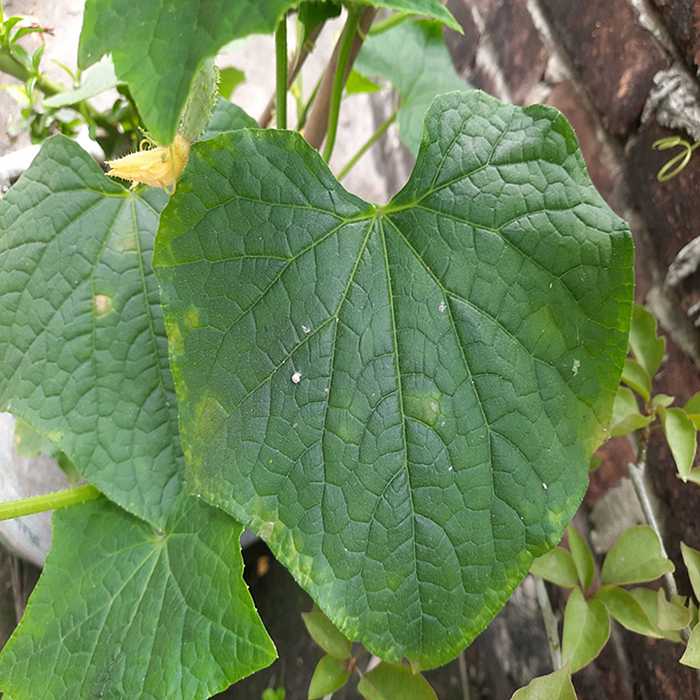
Plant: Cucumber
Label: Fresh leaf